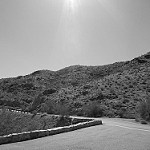
Label: B & W